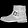
Label: Ankle boot